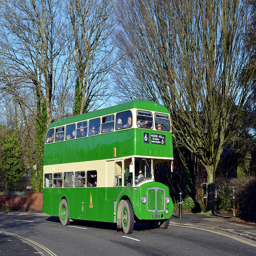
The green double decker bus is driving through the curve of a street.
A two story bus drives through a rural city.
A green double decker bus driving down the street
There is a green double decker bus on the road.
A green two level bus from front diagonal view on a curved street with trees.